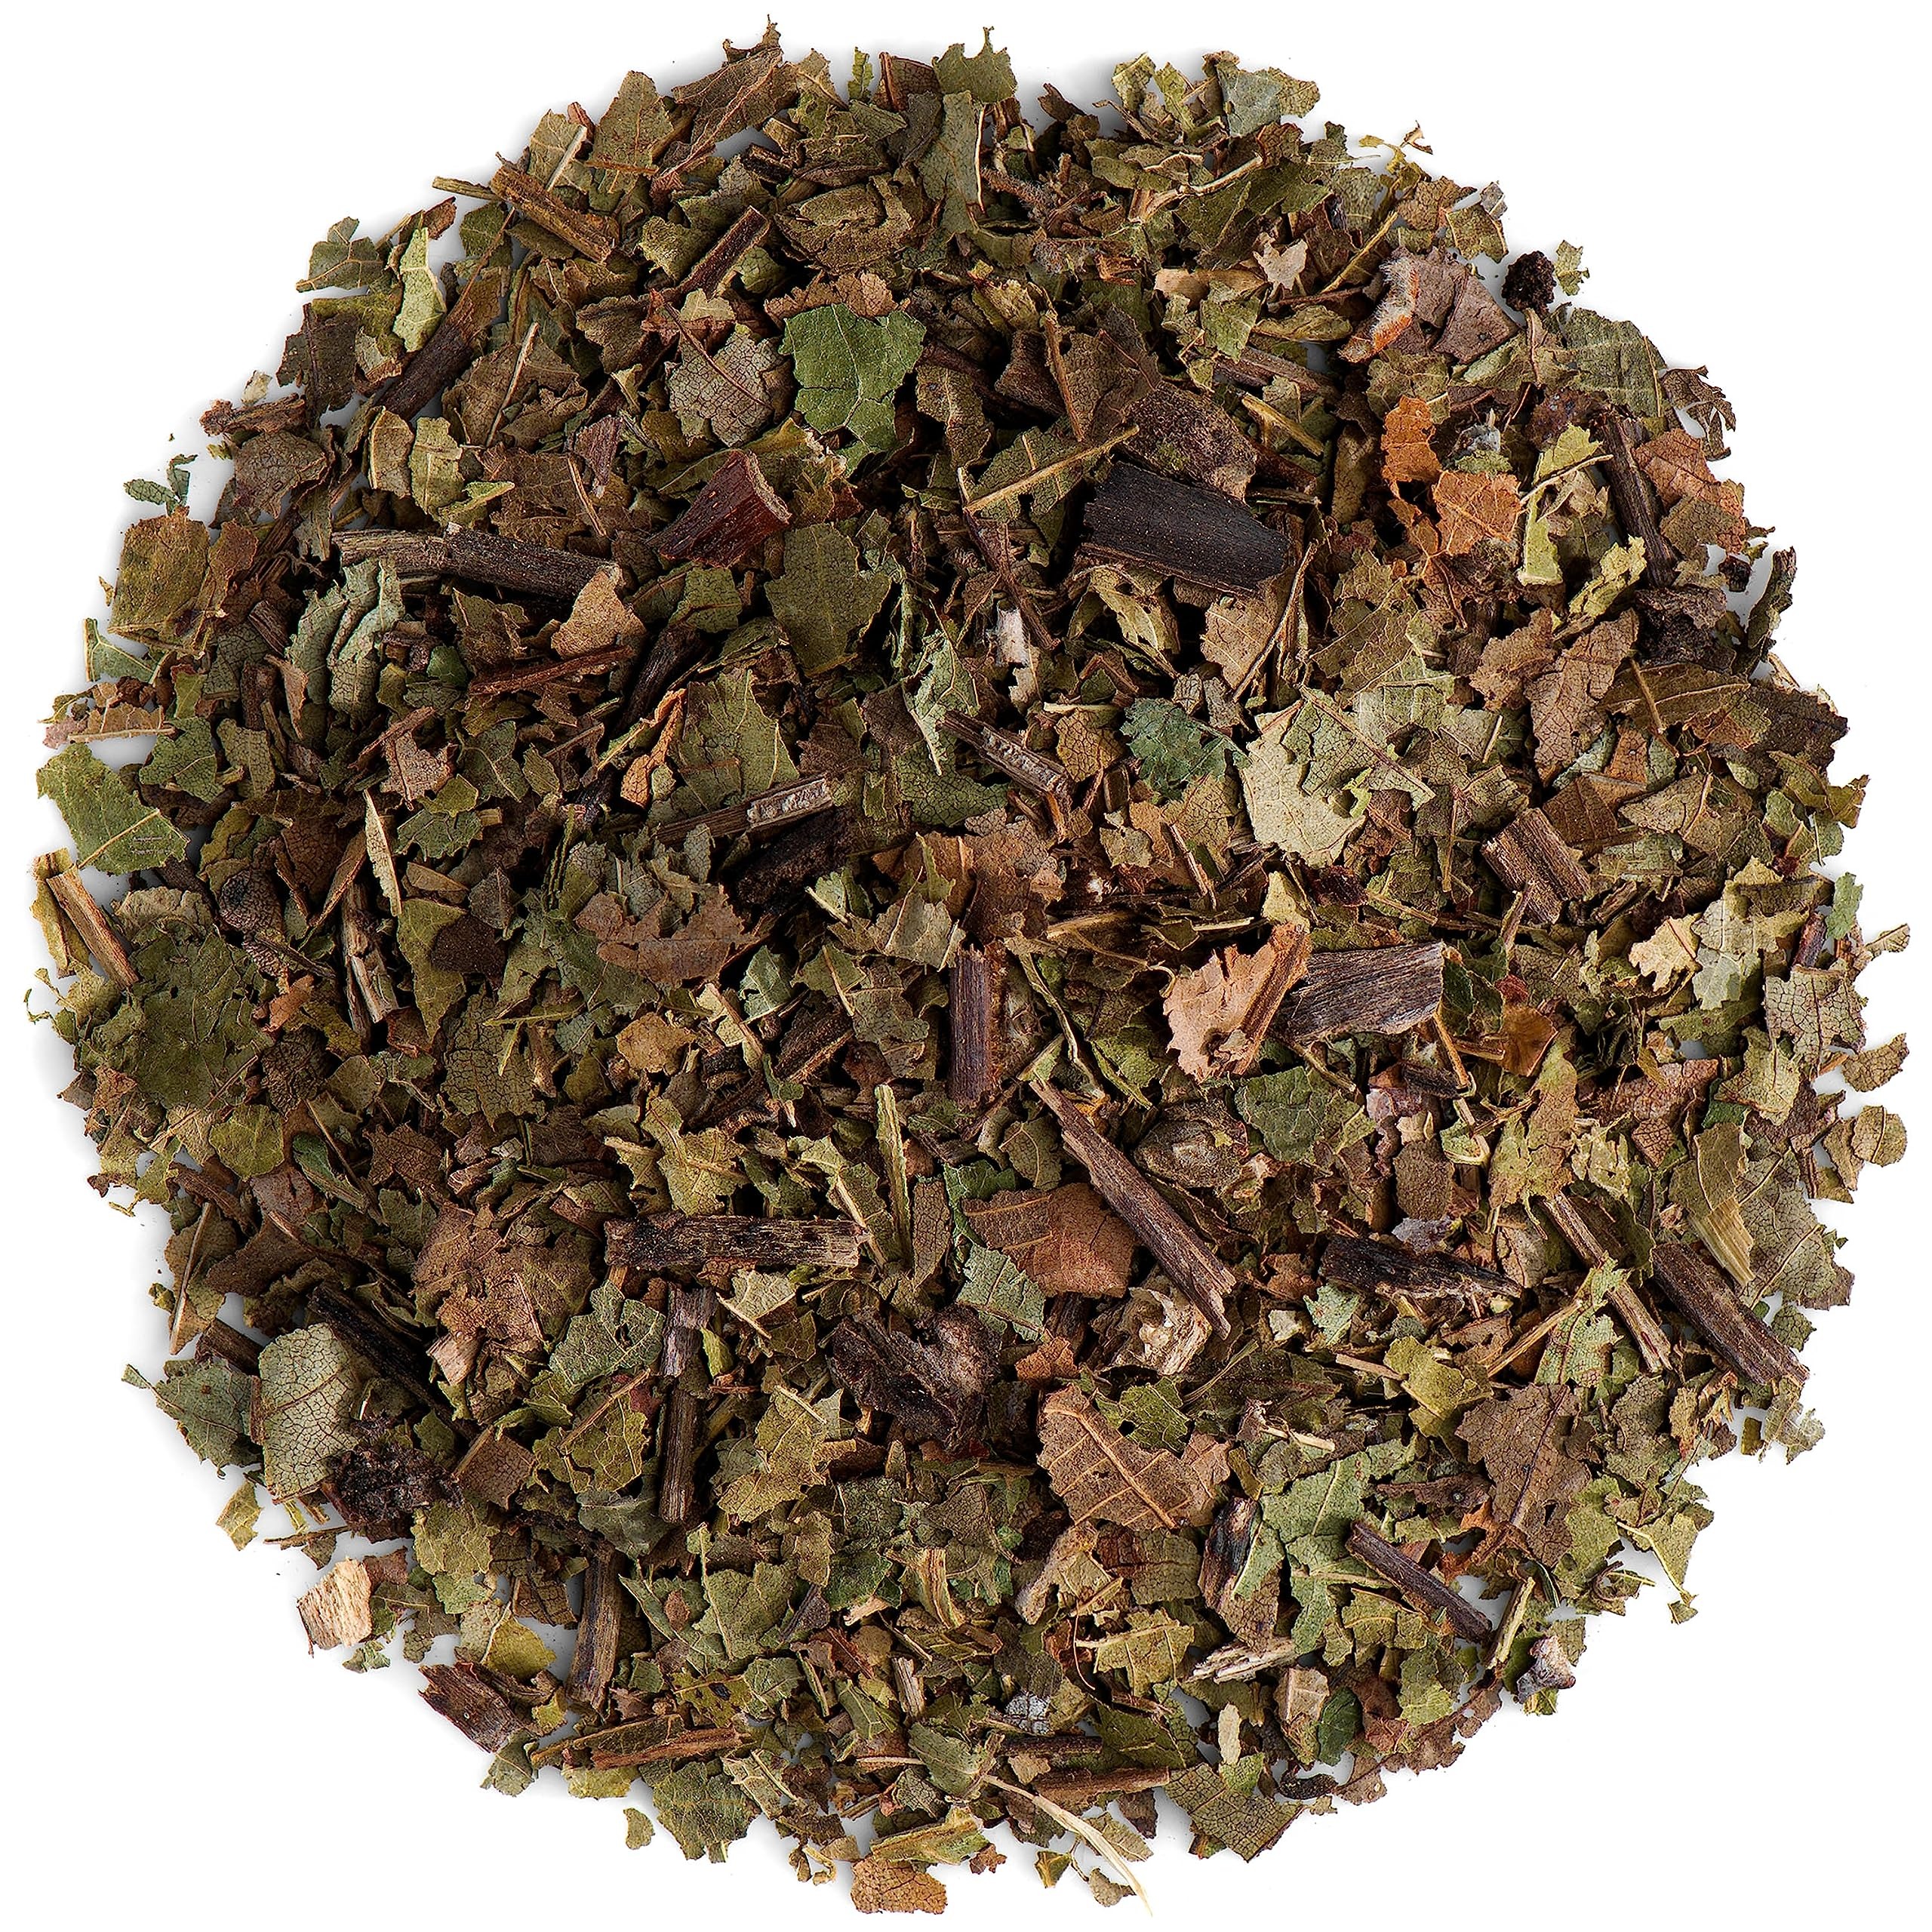
Item Name: Walnut Leaves Organic Herbal Tea - Walnut Leaves Tea From Walnuts Walnut Leave Herbs
Bullet Point 1: While we're all familiar with the nuts from the walnut tree, many people are unaware that walnut leaves are also packed with nutrients. When steeped in boiling water, walnut leaves create a fragrant, relaxing tea.
Bullet Point 2: Many drinkers say that walnut leaf tea tastes just like a milder green tea, with a pleasant comforting flavour and a slightly floral aroma. If you're a green tea drinker, then this is a product you should certainly try!
Bullet Point 3: Walnut leaves are packed with large amounts of tannins, a slightly astringent compound that is believed to have a beneficial effect on the human body.
Bullet Point 4: 100% natural and 100% Organic
Bullet Point 5: We strongly believe that the higher quality a product, the more benefits it brings - because it's loaded with the right substances. That's why we search around the world for the finest produce.
Product Description: While we're all familiar with the nuts from the walnut tree, many people are unaware that walnut leaves are also packed with nutrients. When steeped in boiling water, walnut leaves create a fragrant, relaxing tea. Many drinkers say that walnut leaf tea tastes just like a milder green tea, with a pleasant comforting flavour and a slightly floral aroma. If you're a green tea drinker, then this is a product you should certainly try! Walnut leaves are packed with large amounts of tannins, a slightly astringent compound that is believed to have a beneficial effect on the human body. 100% natural and 100% Organic We strongly believe that the higher quality a product, the more benefits it brings - because it's loaded with the right substances. That's why we search around the world for the finest produce.
Value: 7.0548
Unit: Ounce

Price: 14.96